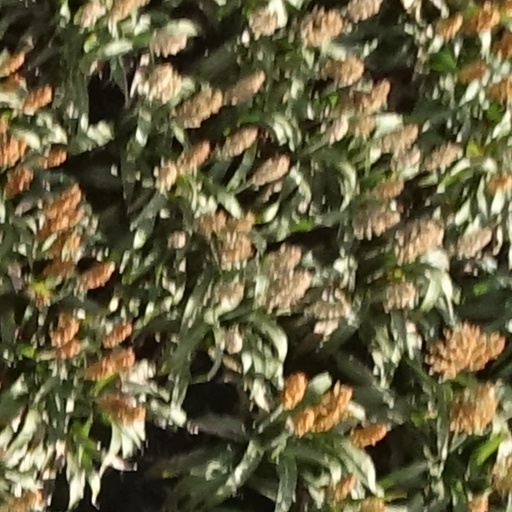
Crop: sorghum